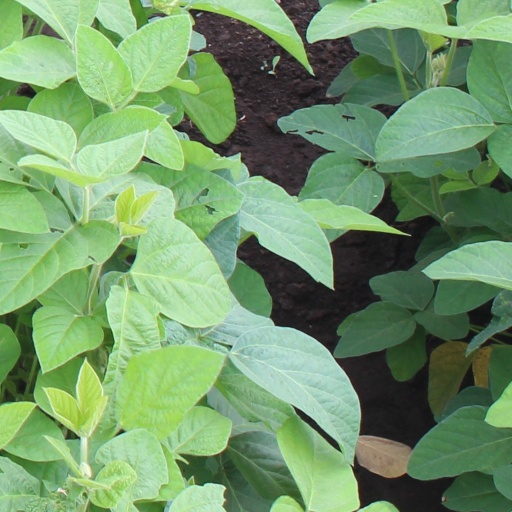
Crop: soybean